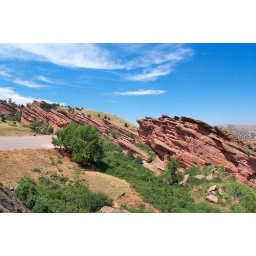
near red rocks amphitheater